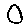
Label: 0